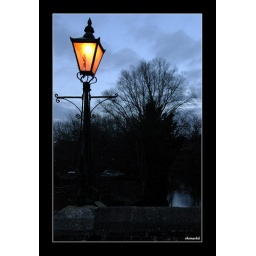
A lamp on a bridge over the river